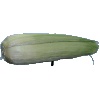
Label: Corn Husk 1